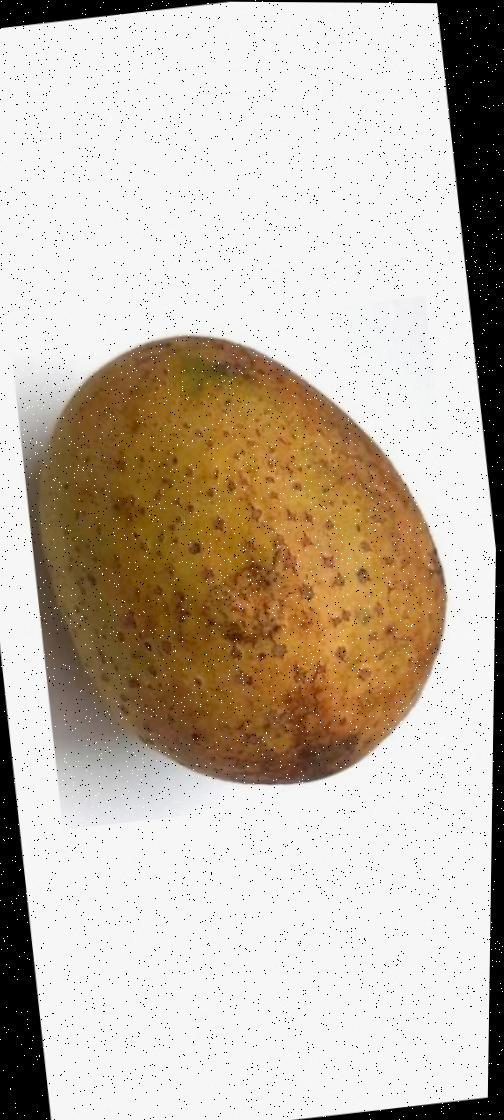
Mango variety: Gourmoti